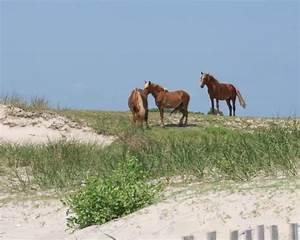
horse